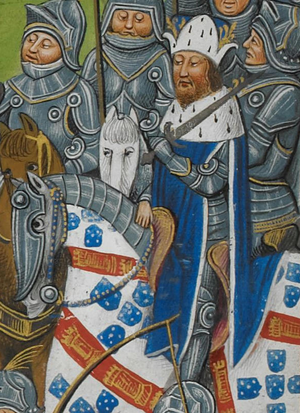
Ferdinand 1. af Portugal
Ferdinand 1., også kaldet Ferdinand den Smukke eller den Ustadige, var konge af Portugal fra 1367 til 1383.